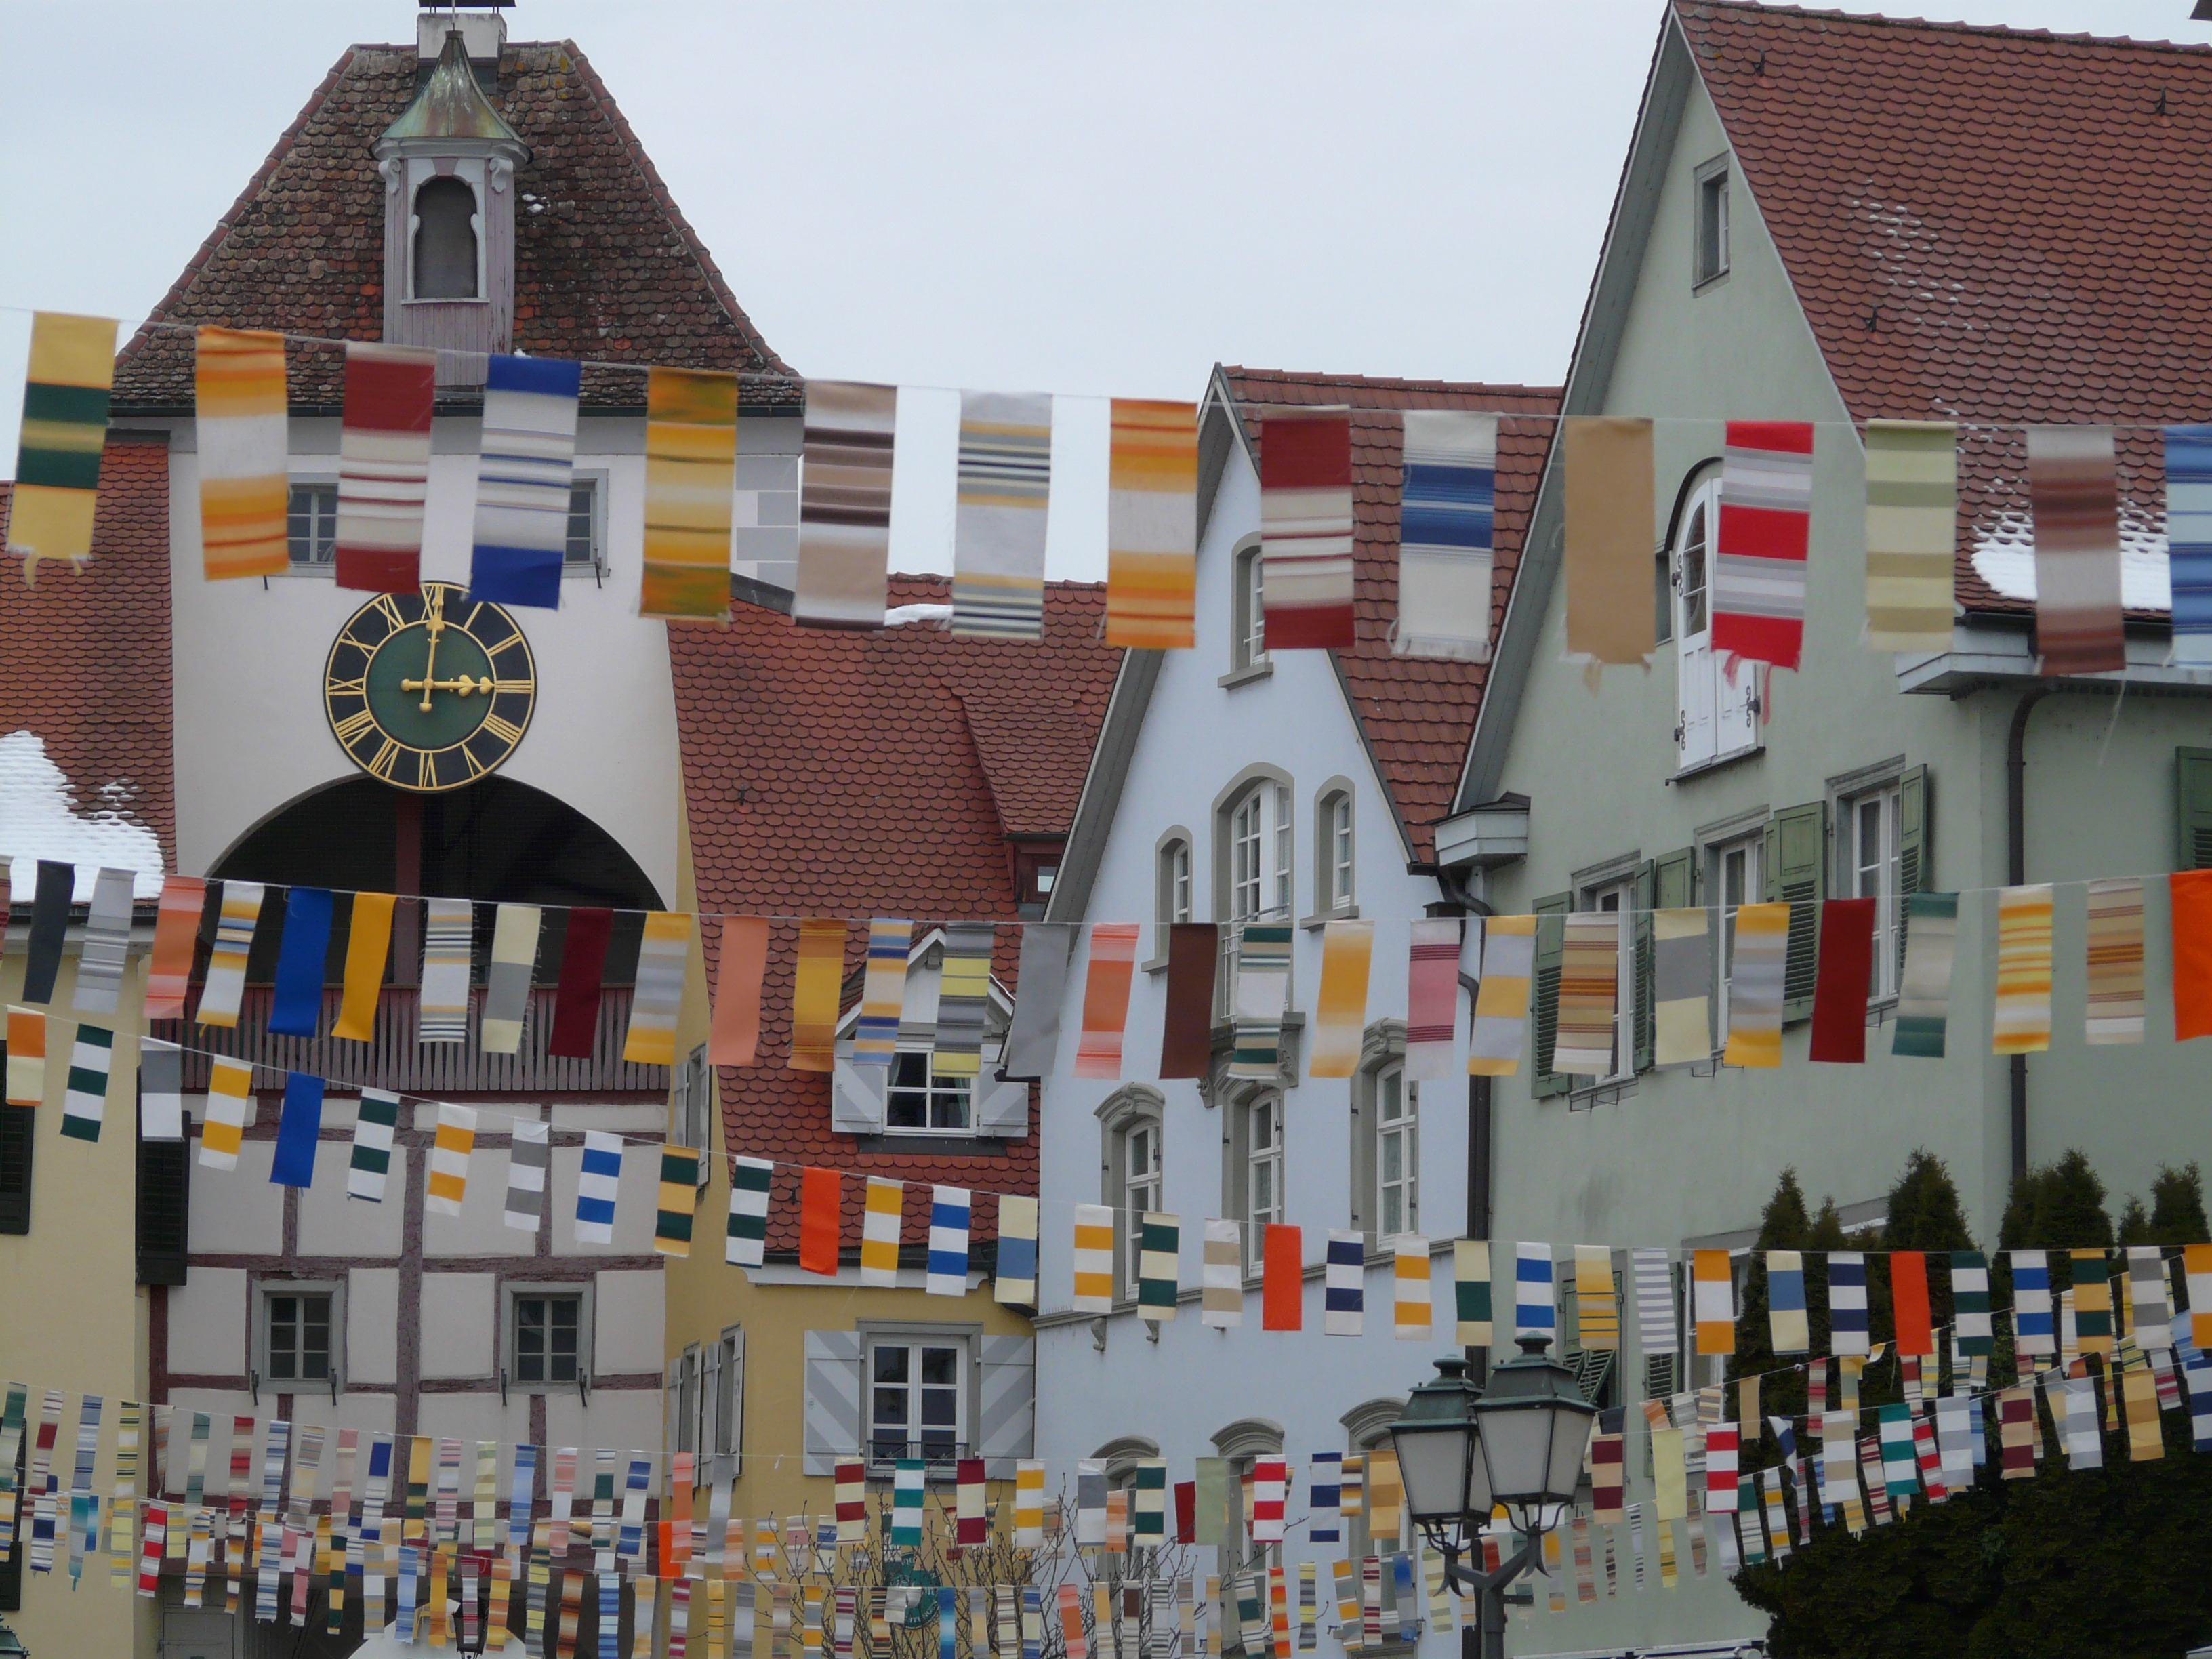
town, celebration, carnival, toy, lego, ties, separation, meersburg, street festival, old women, street carnival, fat thursday, woman carnival, old woman carnival, altweiberfastnacht